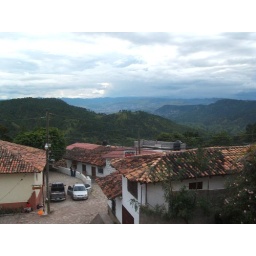
looking down from the cafe stools. pepsi signs are everywhere in this country, even in small little mountain towns!